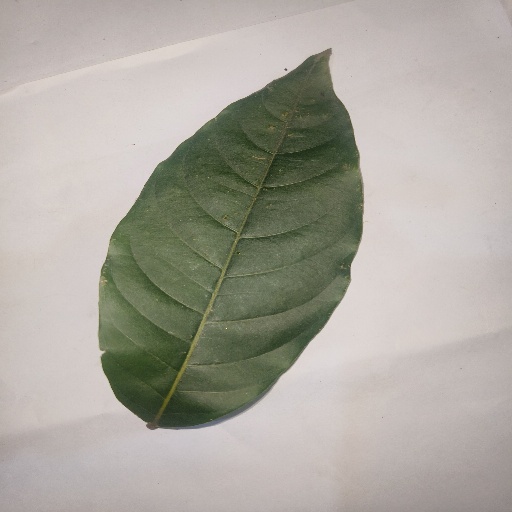
Species: HariTaki
Leaf condition: Healthy Leaf